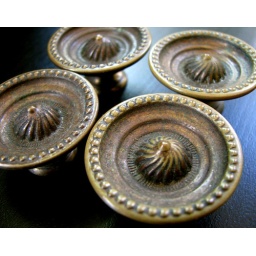
These came off a torn-up Mengel cabinet in the basement of a Park Ridge, IL home slated for demolition